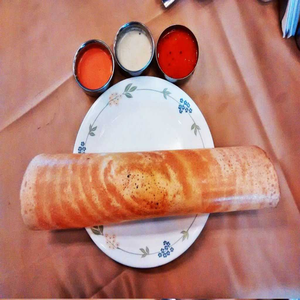
Dish: dosa